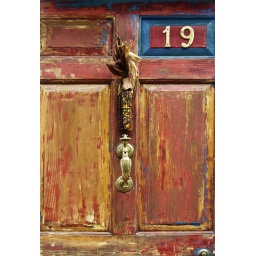
A colorful door along Main Street in Essex.